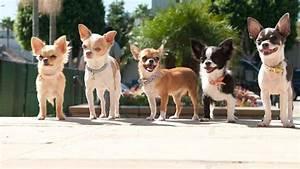
dog